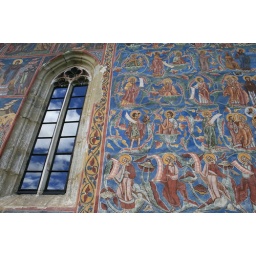
The walls are almost as blue as the sky reflected in the window!